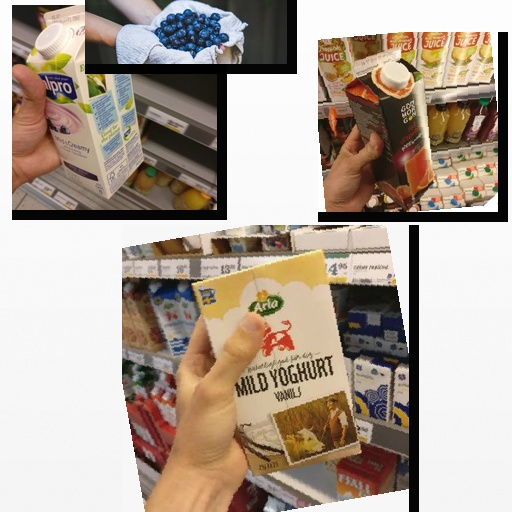
Food items: red_grapefruit_juice, blueberry_soy_yogurt, blueberry, vanilla_yogurt